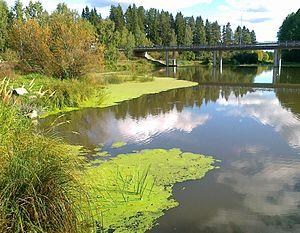
Pukkila est une municipalité du sud de la Finlande, dans la région d'Uusimaa.